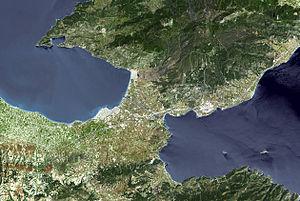
L'isthme de Corinthe est une bande de terre reliant le Péloponnèse à l'« Hellade », c'est-à-dire la Grèce continentale. Il est baigné par la mer Ionienne à l'ouest et la mer Égée à l'est.